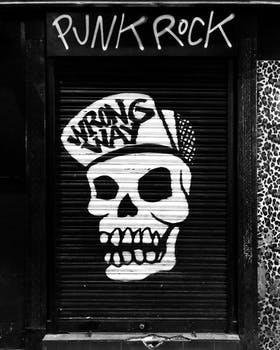
Label: No Watermark